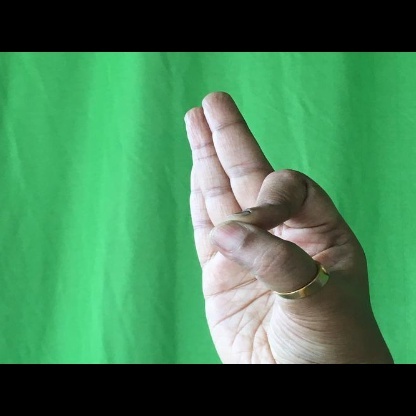
Mudra: Aralam